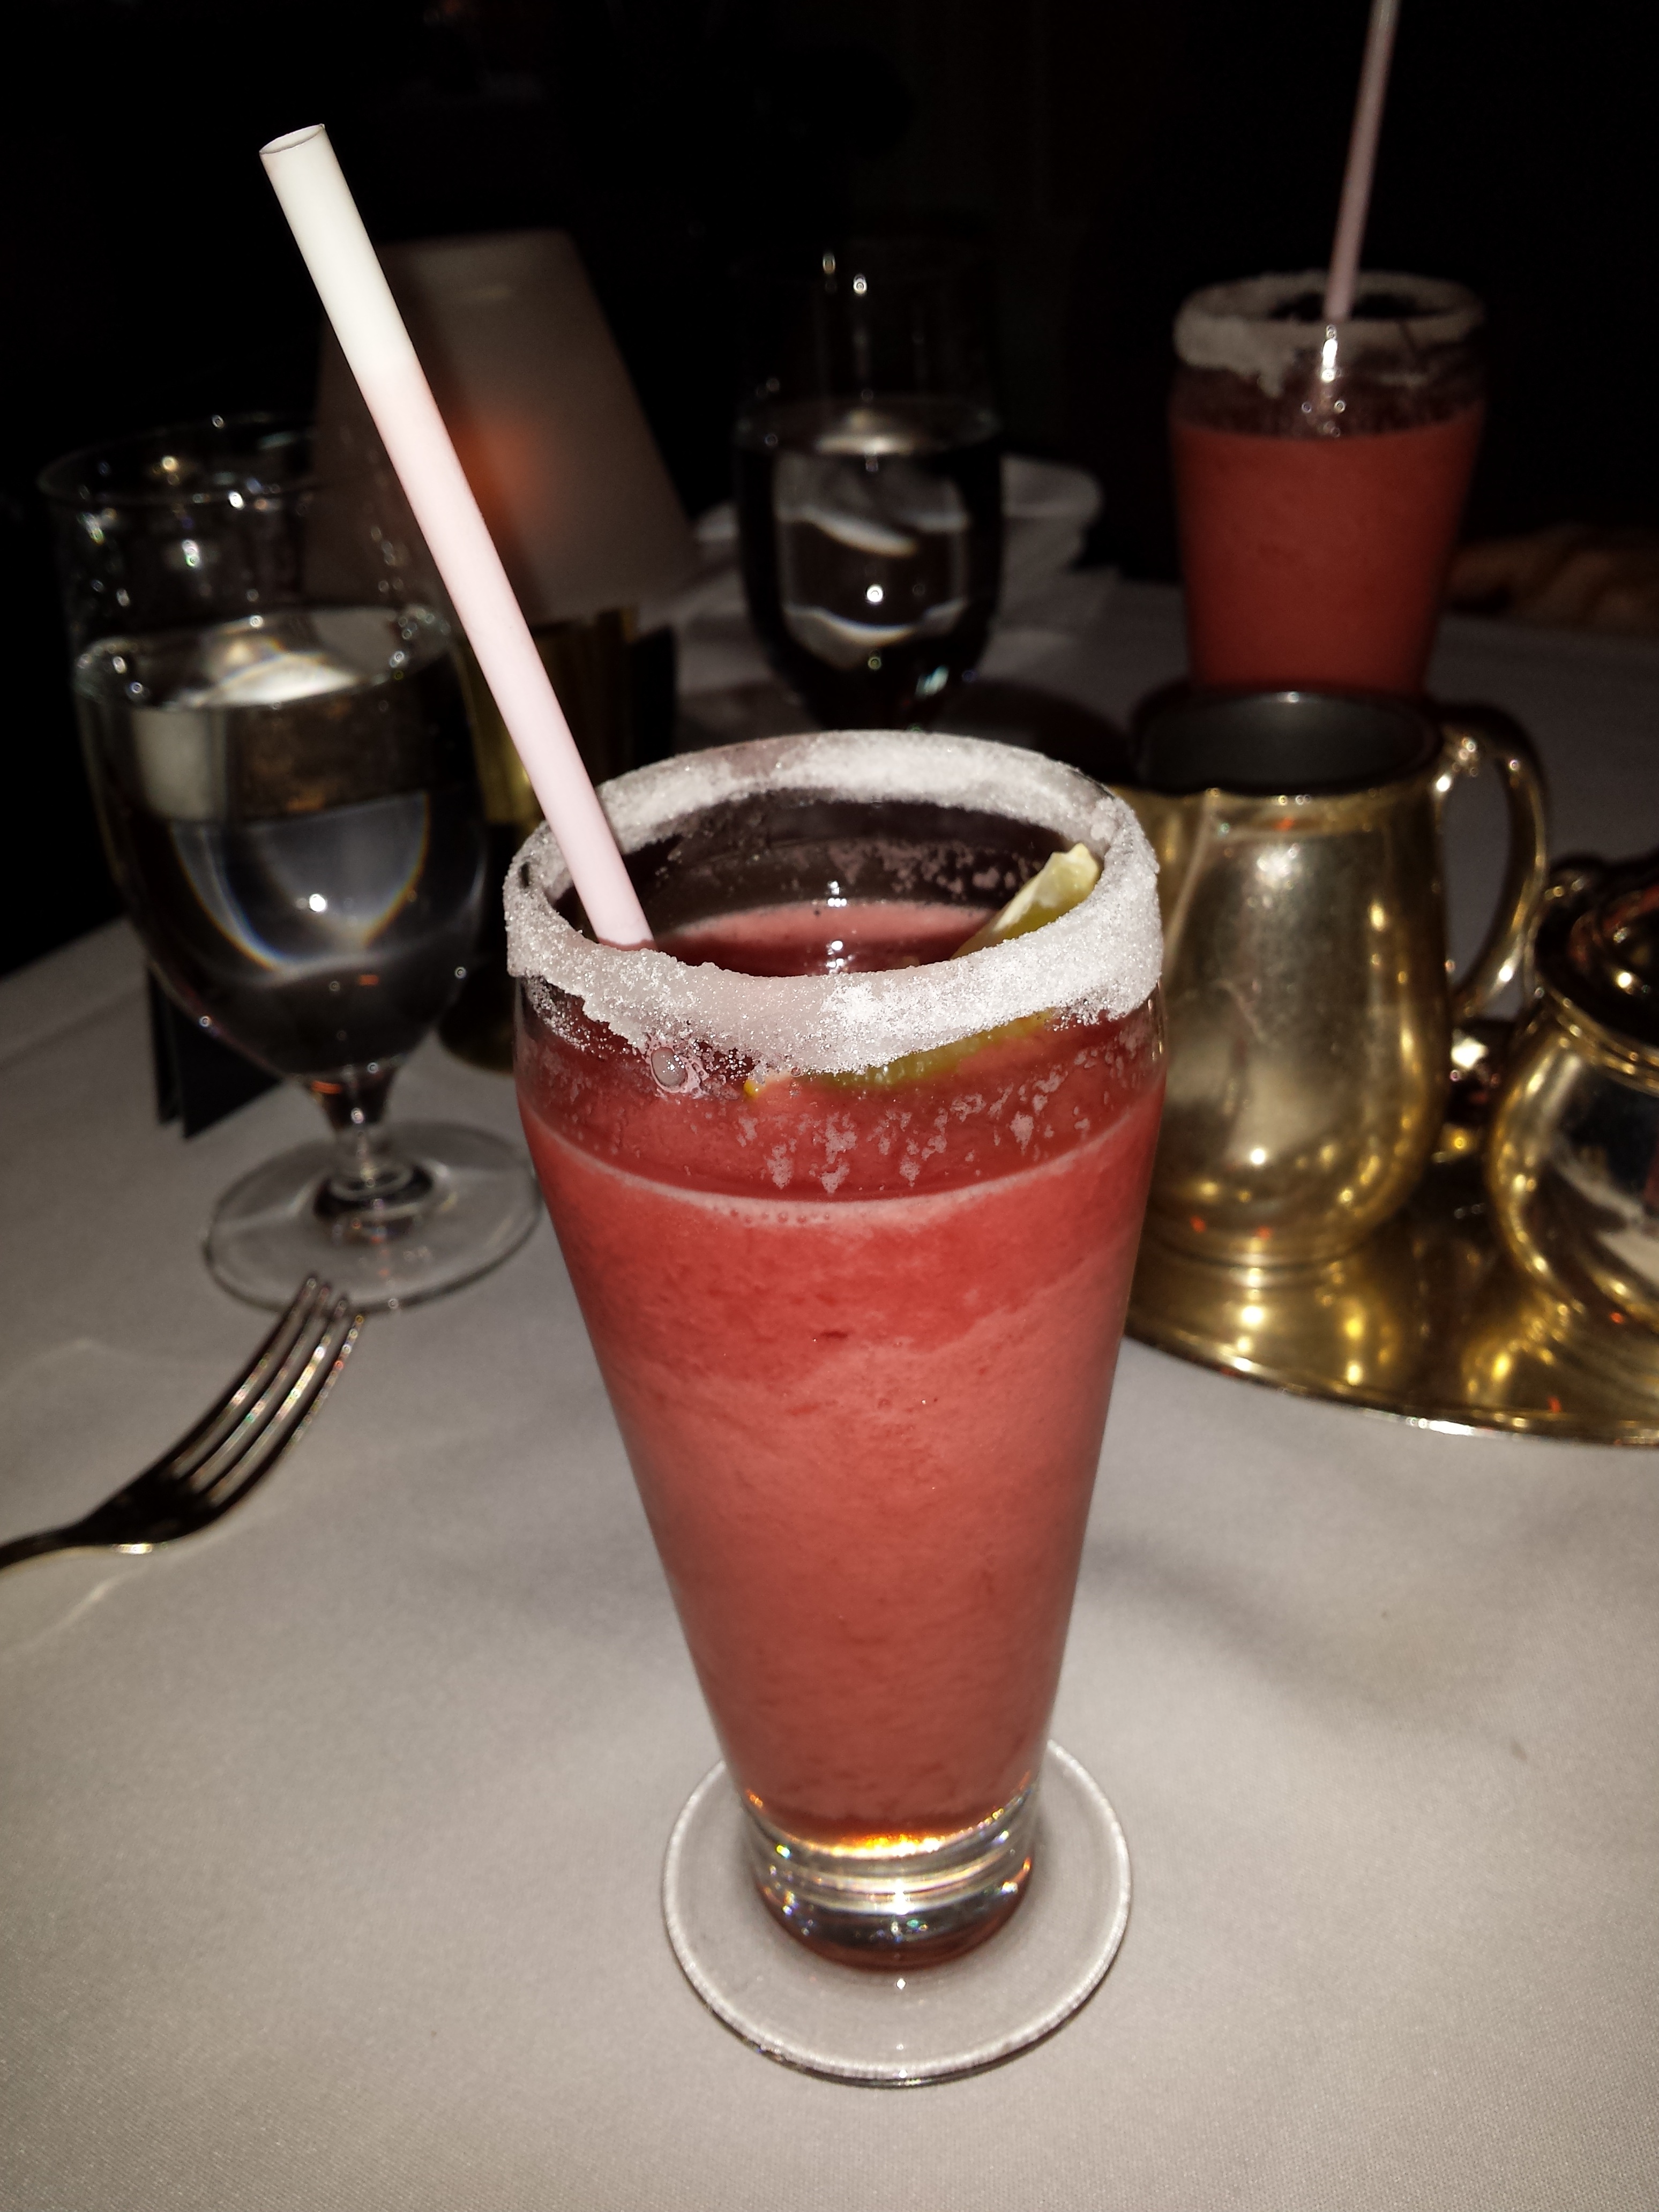
cold, summer, bar, food, produce, beverage, drink, cocktail, strawberry, straw, liqueur, alcoholic beverage, singapore sling, daiquiri, distilled beverage, non alcoholic beverage, beer cocktail